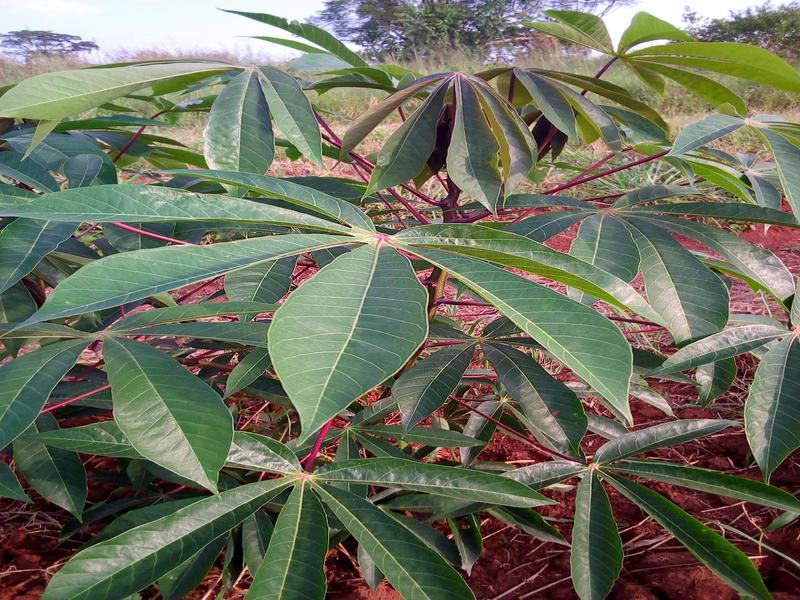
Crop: cassava
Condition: healthy